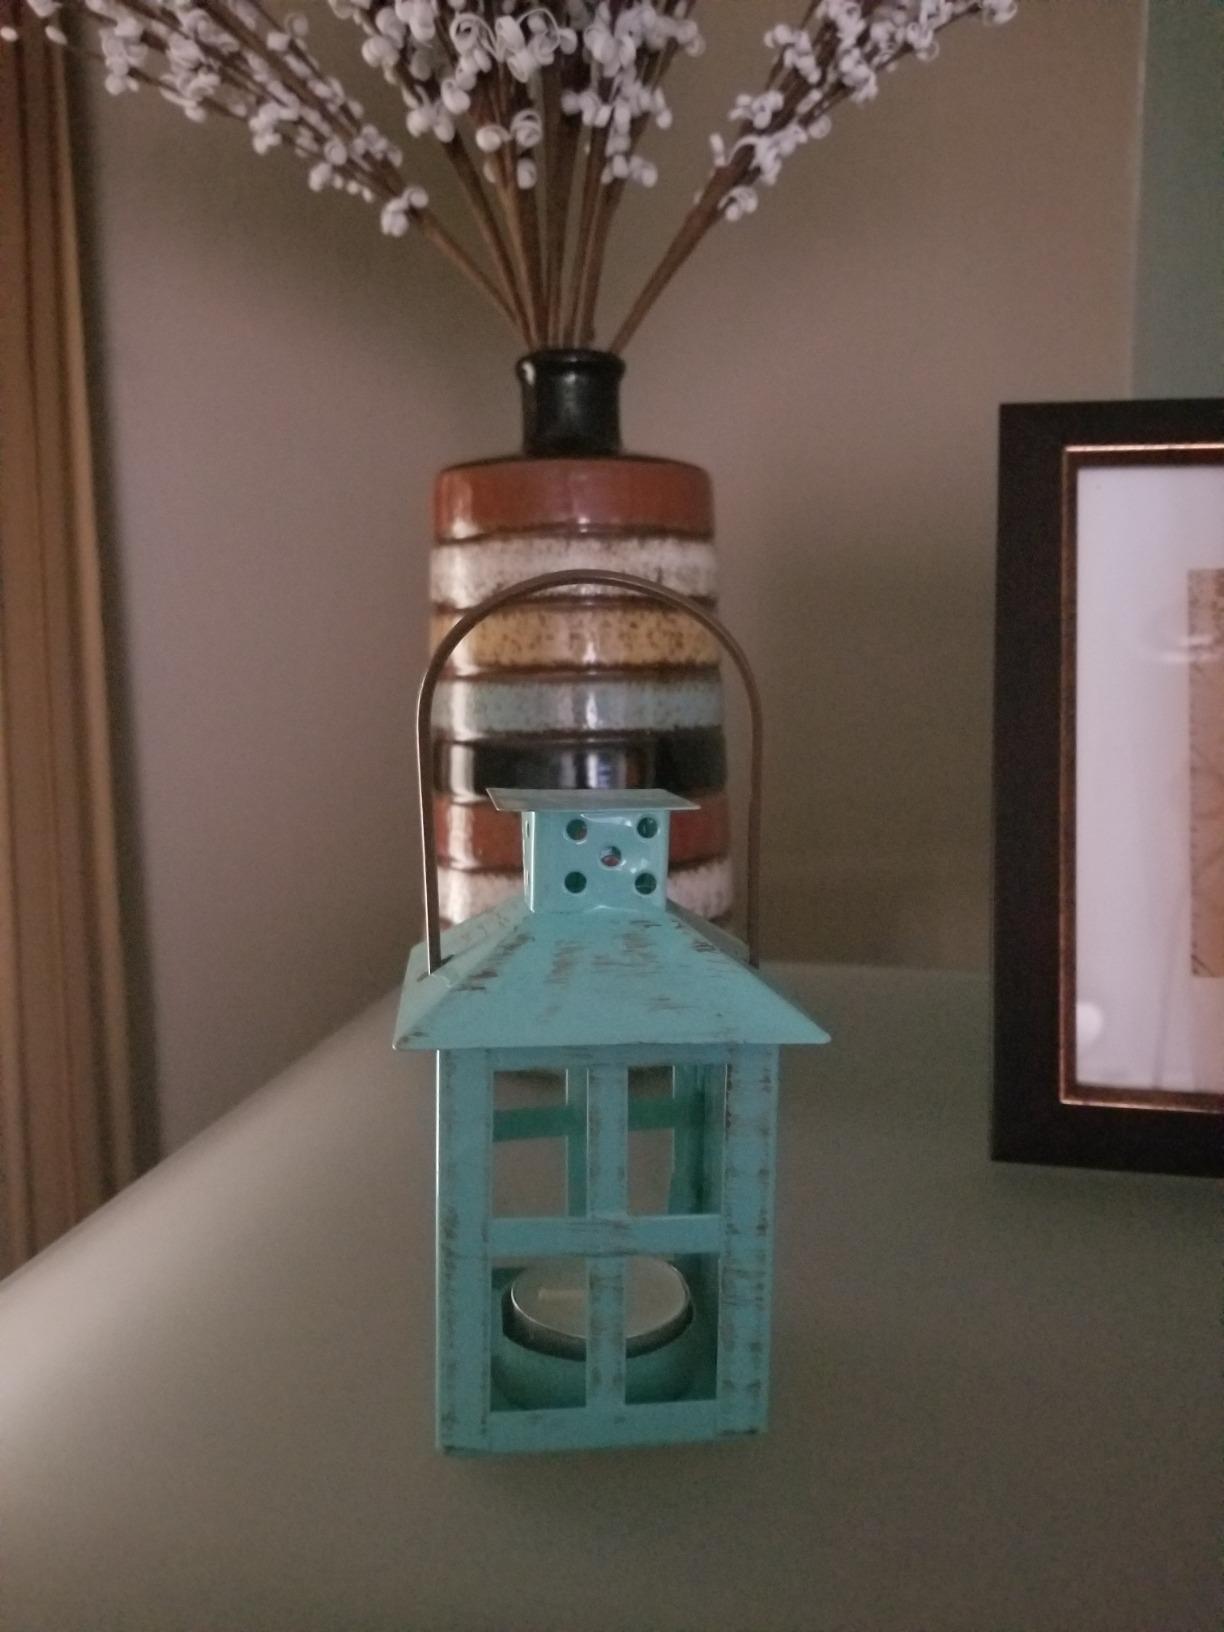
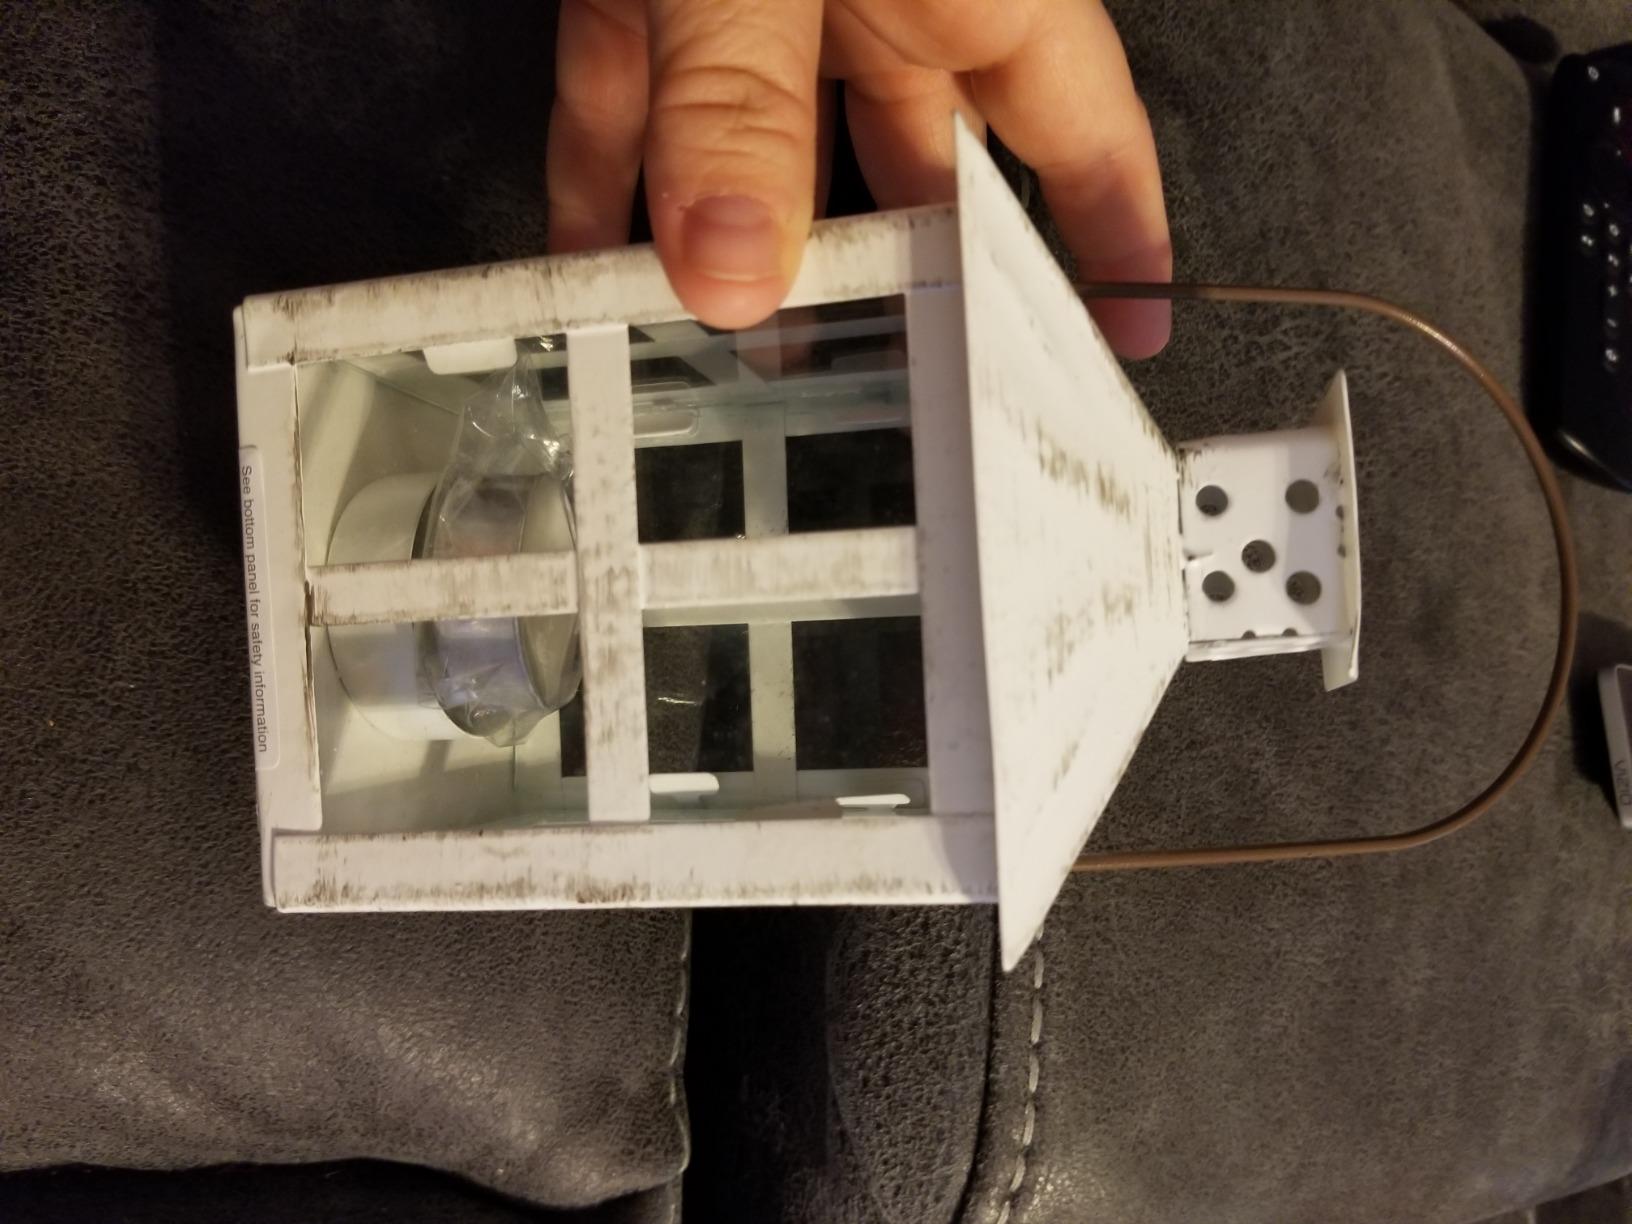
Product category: lantern
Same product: no